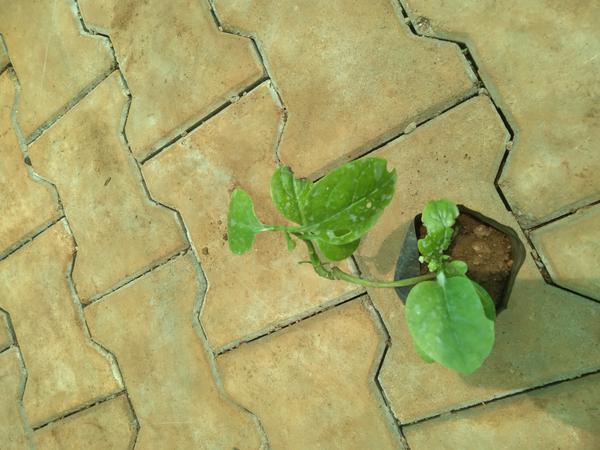
Plant: Basale